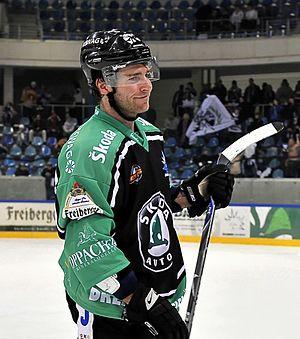
Jason Miller est un joueur professionnel canadien de hockey sur glace.